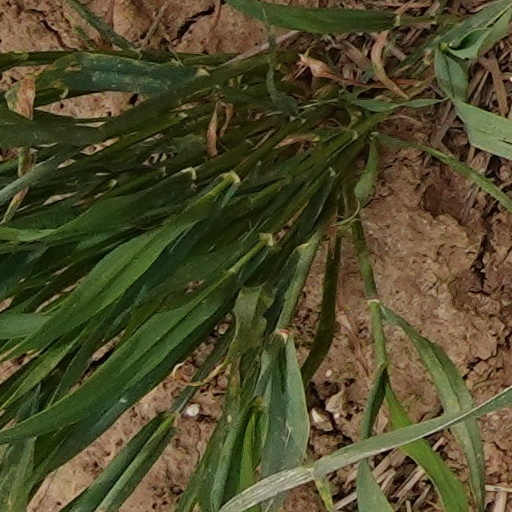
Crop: wheat